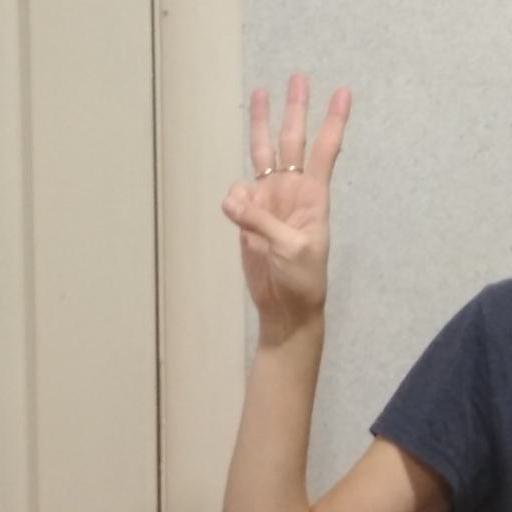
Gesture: three